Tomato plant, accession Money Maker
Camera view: bottom (45 deg); turntable rotation: 240 degrees
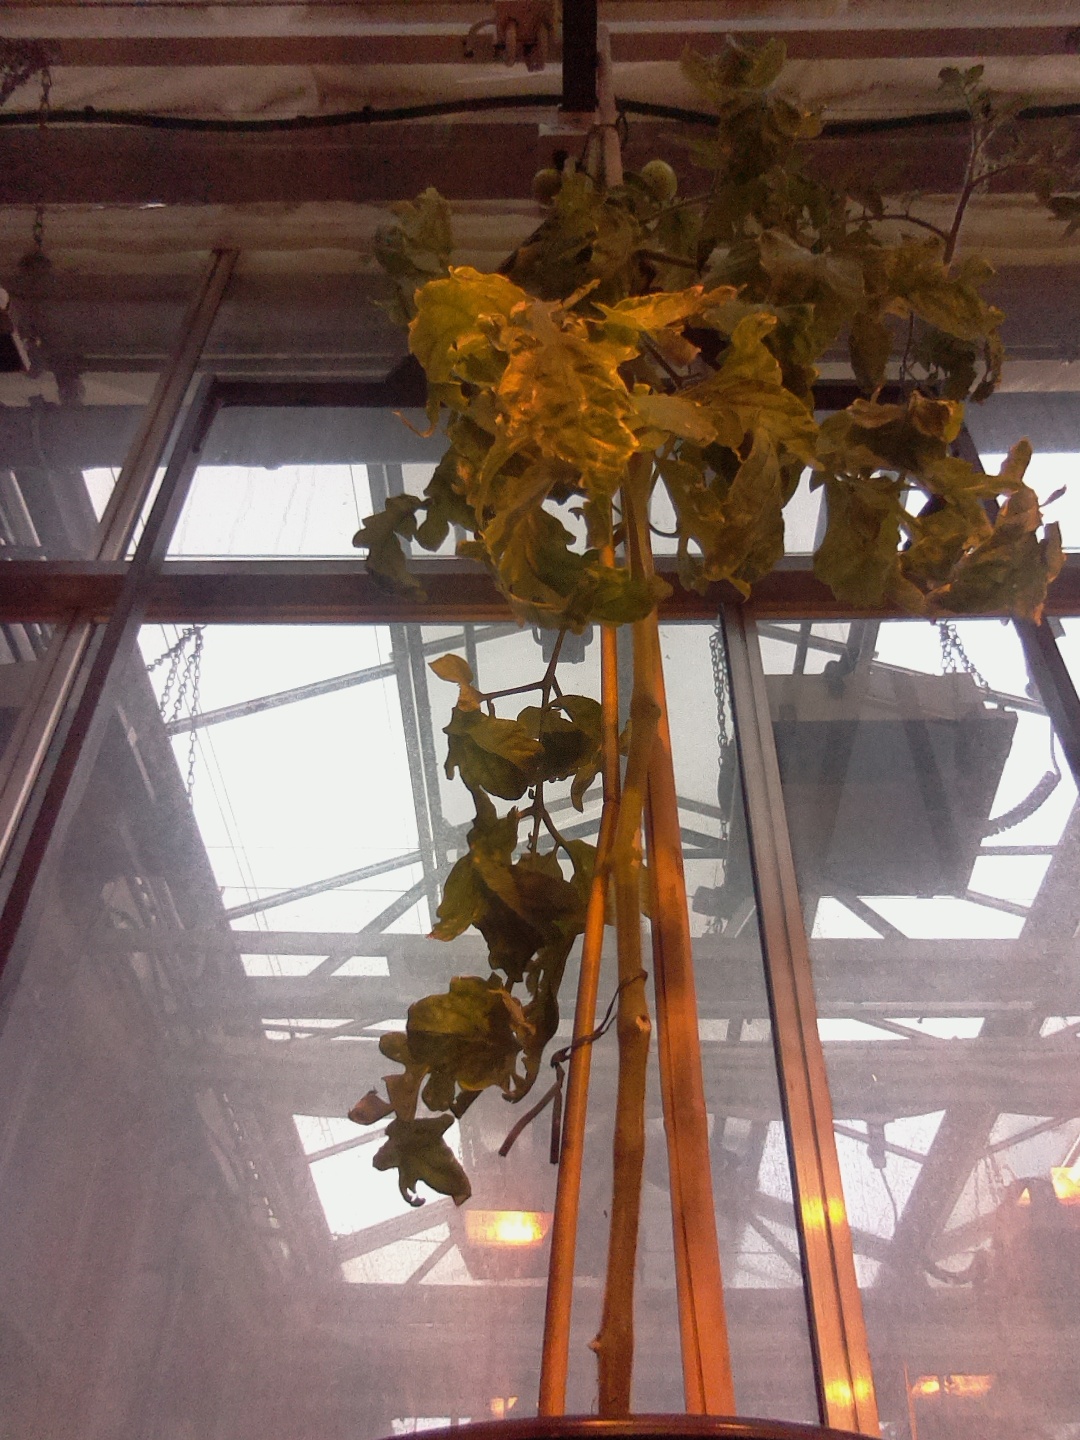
BBCH growth stage 78: 80% -90% of final fruit size